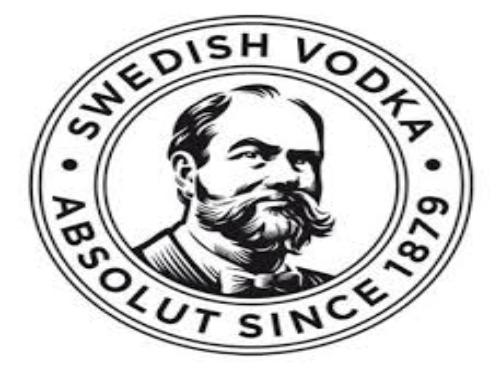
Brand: Absolut
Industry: Others